Turkish State Railways

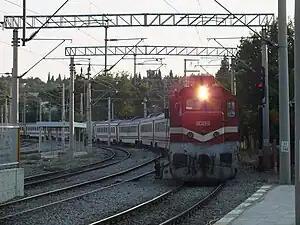
A DE22000 series locomotive pulls the Karesi Express into Menemen

Mainline service is the railway's main service. In 2010 mainline services made up for 24% of the railway's passenger traffic. Mainline service includes 2 types of trains: Express and Blue Train.